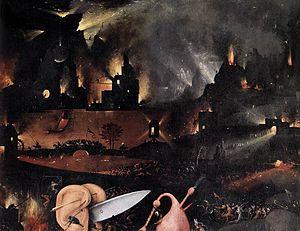
Le Jardin des délices est une peinture à l'huile sur bois du peintre néerlandais Jérôme Bosch, appartenant à la période des primitifs flamands. L'œuvre est structurée en triptyque, format souvent utilisé par les peintres du début du XVᵉ siècle jusqu'au début du XVIIᵉ siècle dans la partie septentrionale de l'Europe. Elle est le plus souvent datée de 1494 à 1505, bien que des chercheurs en avancent la création jusqu'aux années 1480.